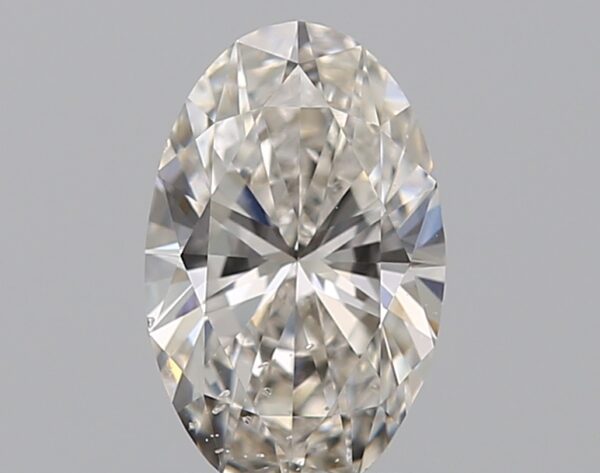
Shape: oval
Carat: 0.51
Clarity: SI1
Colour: H
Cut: EX
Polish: EX
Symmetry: VG
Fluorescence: N
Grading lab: GIA
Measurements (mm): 6.96 x 4.36 x 2.7